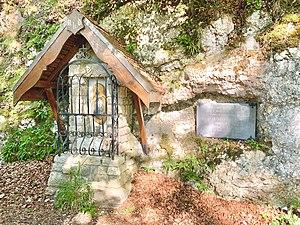
Cet oratoire est dédié à Notre Dame de Bonlieu rappelle le souvenir de la Chartreuse de Bonlieu fondée en 1170 par Thibert de Montmorot dans le domaine qu’il avait donné pour cette création.
La chartreuse de Bonlieu est une ancienne institution monastique de l'ordre de saint Bruno située sur la commune de Bonlieu, dans le département du Jura, en région Bourgogne-Franche-Comté.
Un oratoire est un lieu consacré à la prière ou petit édifice appelant à la prière, pour invoquer la protection divine. Plus précisément, ce terme désigne une pièce particulière consacrée à la prière personnelle ou, comme édifice indépendant, un petit monument voué au culte d'un saint ou d'une sainte représenté par une statuette ou parfois tout simplement par une simple plaque à son image ou une croix.